Izumi-Ōmiya Station

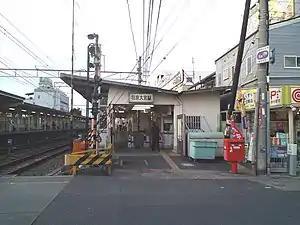
Izumi-Ōmiya Station, June 2007

is a passenger railway station located in the city of Kishiwada, Osaka Prefecture, Japan, operated by the private railway operator Nankai Electric Railway. It has the station number "NK23".